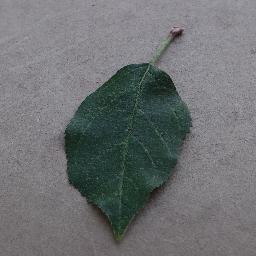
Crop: apple
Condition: healthy